Sherwood, Arkansas

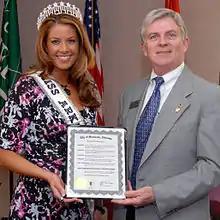
Miss Arkansas Kelly George (left) with former Sherwood Mayor Danny Stedman

Sherwood is a city in Pulaski County, Arkansas, United States. As of the 2020 census, the population of the city was 32,731, making it the 13th most populous city in Arkansas. It is part of the Little Rock−North Little Rock−Conway Metropolitan Statistical Area with 699,757 people according to the 2010 census.